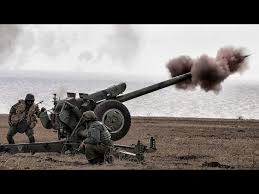
Label: Self Propelled Artillery